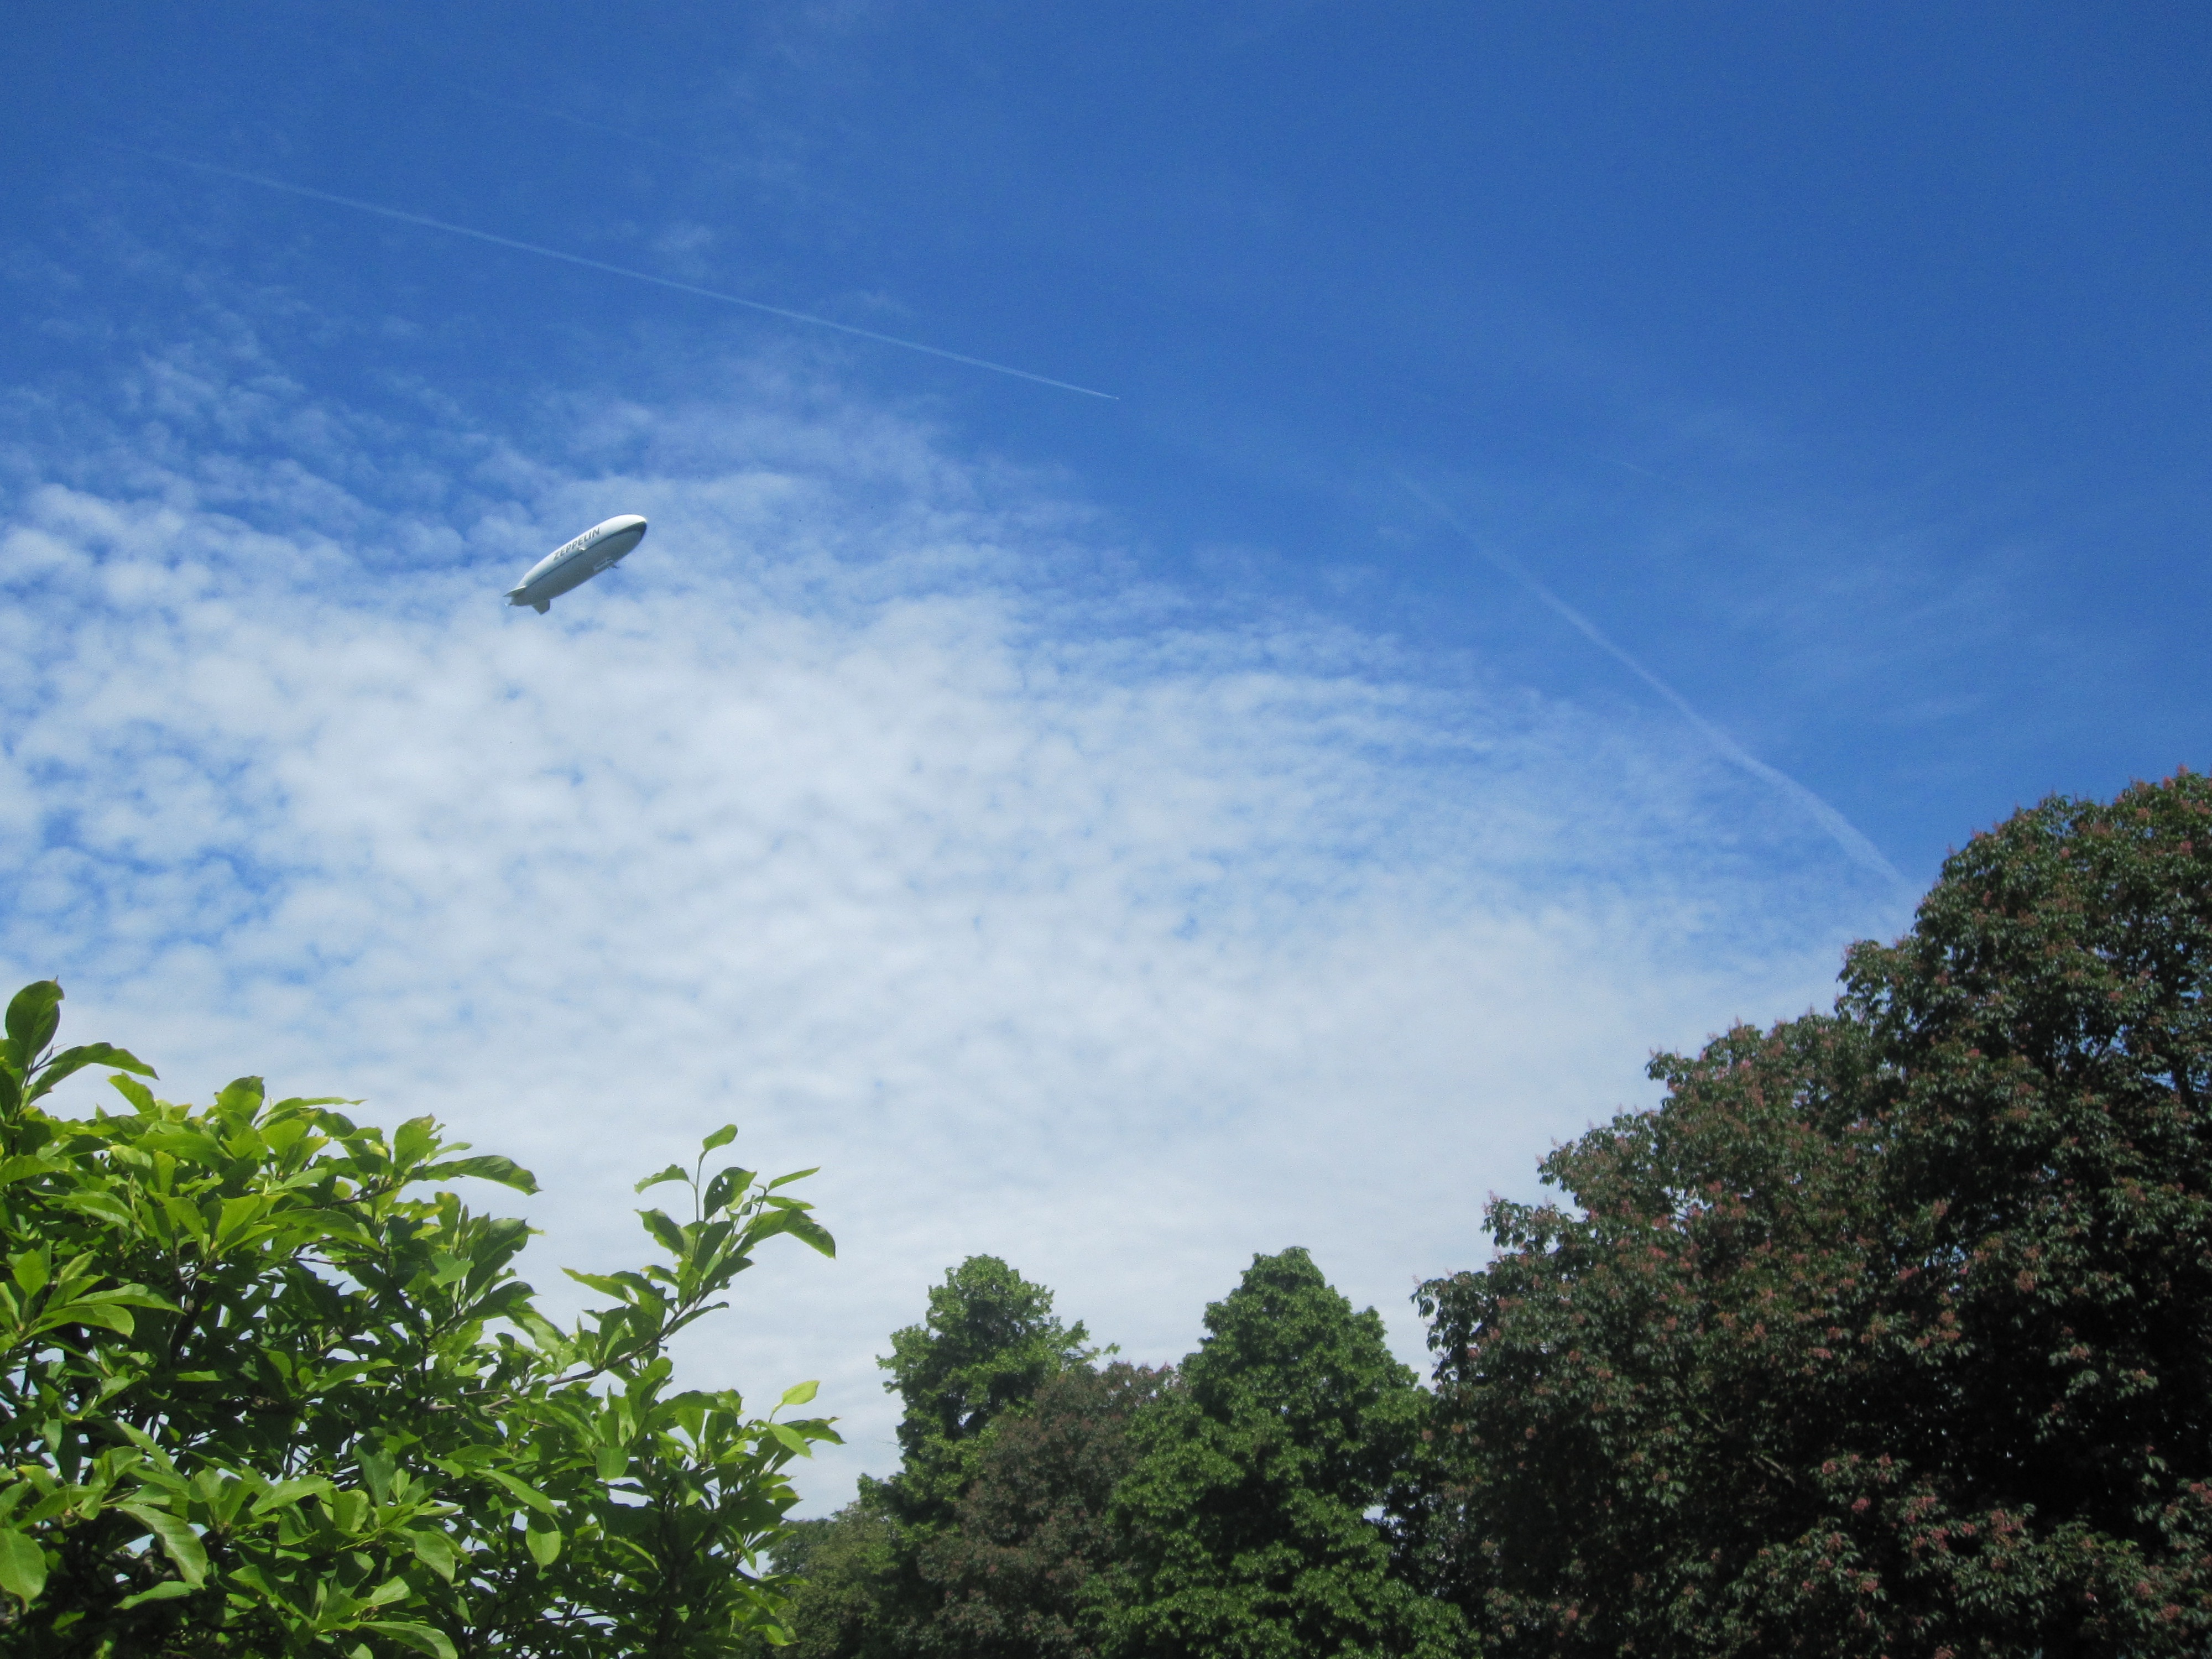
cloud, sky, aircraft, float, habitat, ecosystem, zeppelin